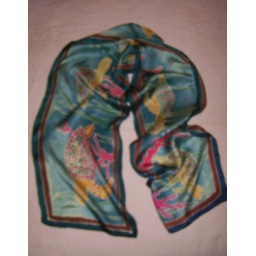
DDL-S  ---  12x60 100% pebble silk scarfDetailed sea turtle design in golds, blues, pinks, with brown and green border